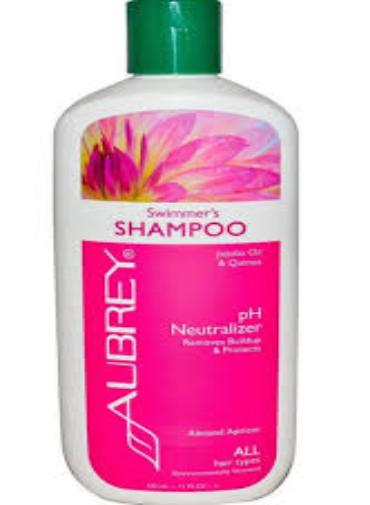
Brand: Aubrey Organics
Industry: Necessities